August Kraus

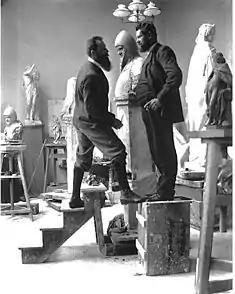
August Kraus (left) employing his friend Heinrich Zille as a model. (c.1900)

August Friedrich Johann Kraus (9 July 1868, Ruhrort - 8 February 1934, Berlin) was a German sculptor.